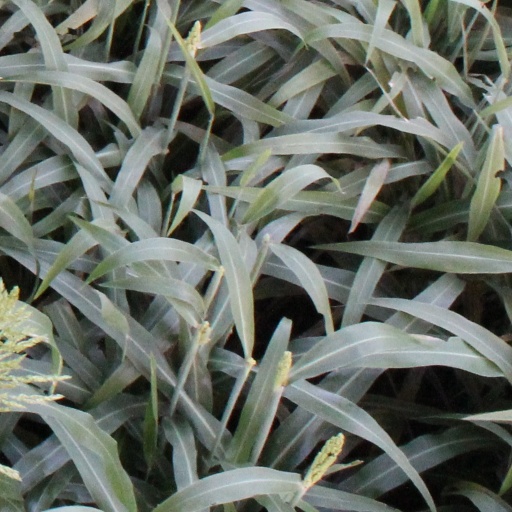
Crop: sorghum